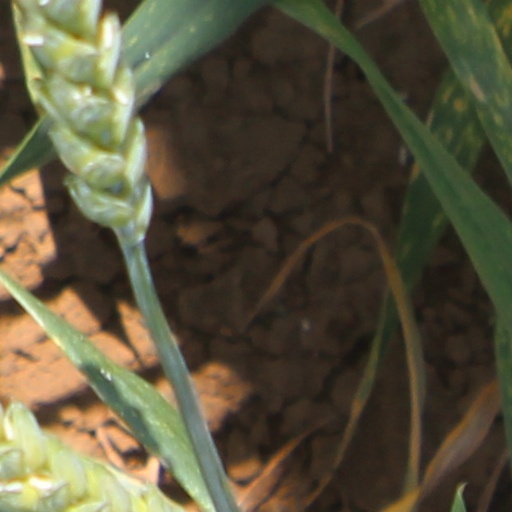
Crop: wheat